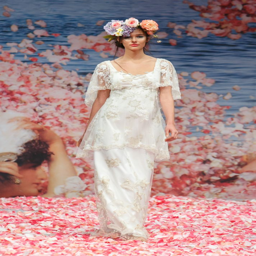
wedding dress by fashion designer a bridal collection poetry